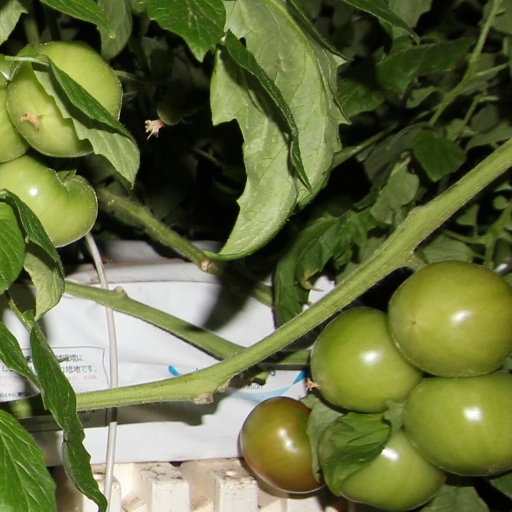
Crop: tomato